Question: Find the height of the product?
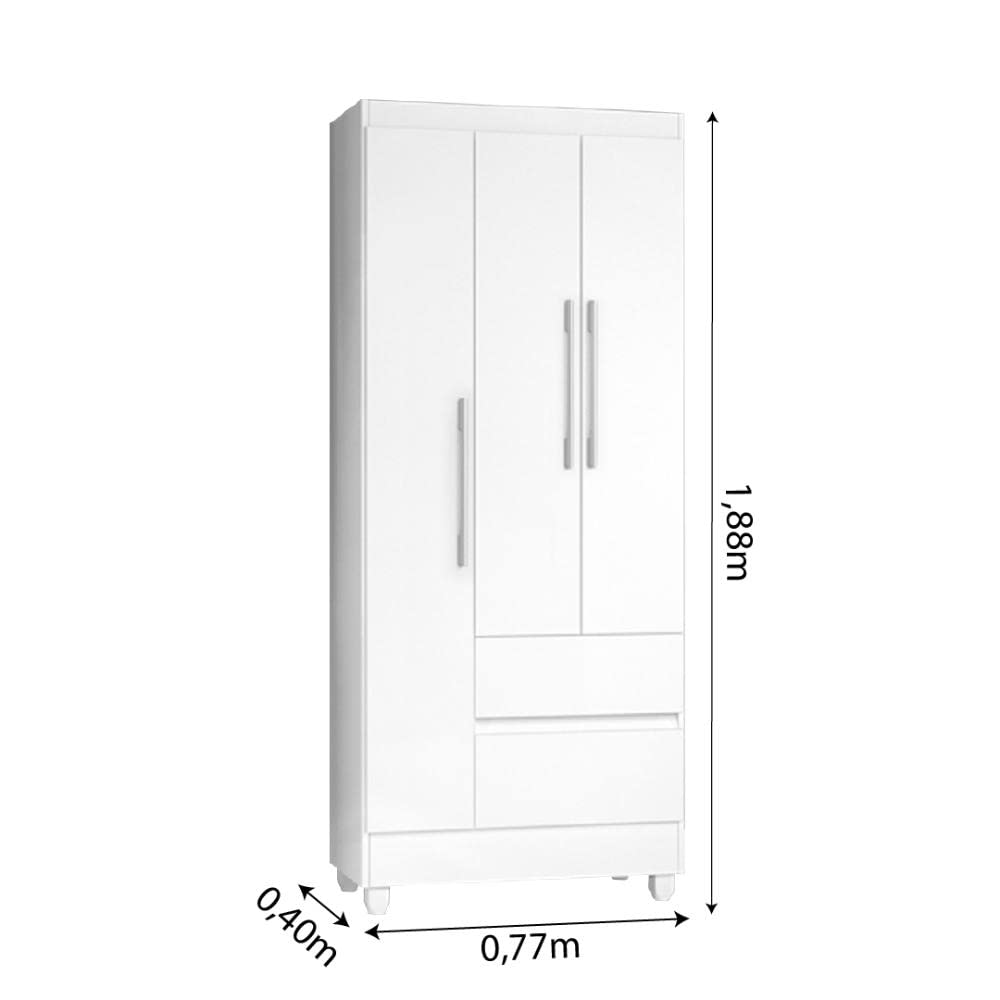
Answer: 1.88 metre